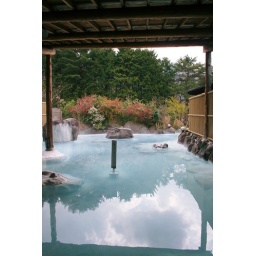
they get the blue color by not changing the water for a week.